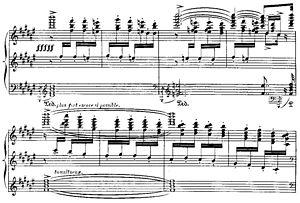
Iberia est une suite pour piano écrite par Isaac Albéniz entre 1905 et 1909.